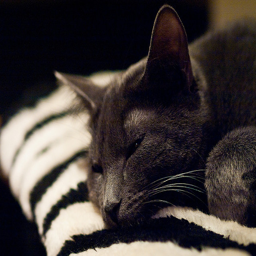
A cat is resting on a striped blanket
A black cat resting on a striped pillow.
A cat lying down on zebra print blanket.
A black cat resting on a black and white rug.
The cat snuggles its head into the furry, zebra-striped pillow.